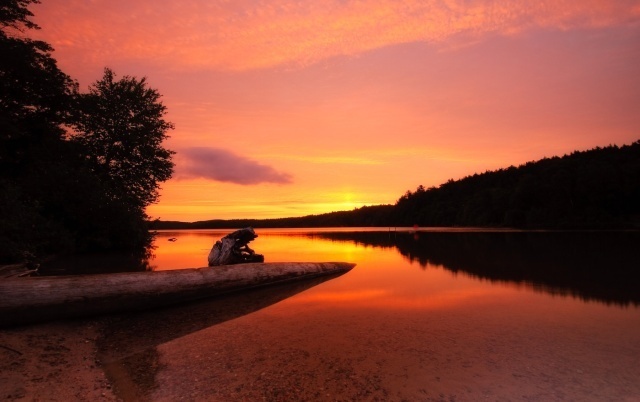
Label: not_food